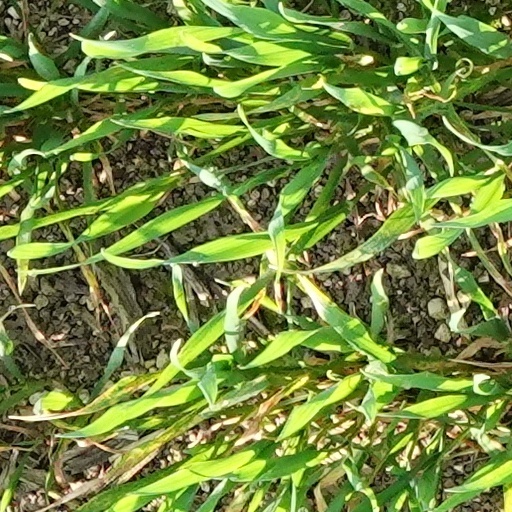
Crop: wheat